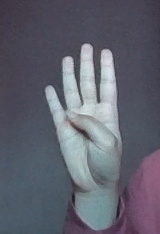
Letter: kaaf